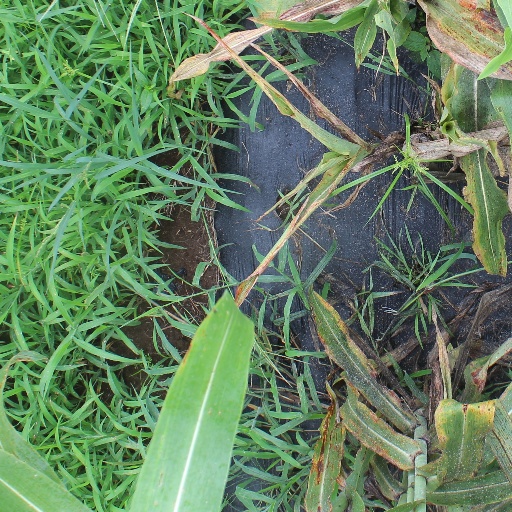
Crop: sorghum